Andrena agilissima

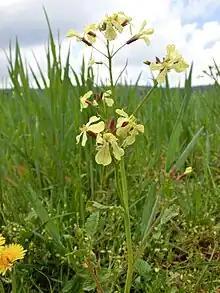
"Raphanus raphanistrum"

At the beginning of the spring season, the females start digging through their underground cells to collect pollen and nectar. The pollen that is collected is on the hind tibia, a large pollen-carrying brush, the hind femora, basket-like structure, and the trochanter, another basket called the floccus. The nectar is carried internally. Nectar load is increased in the afternoon but the amount of pollen per day does not change significantly.